Bad Lausick

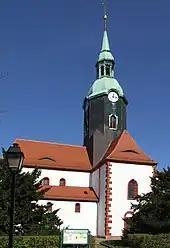
St. Kilian's Church

In 1096 Bad Lausick was mentioned for the first time as "Luzke". In later documents the names "Luzic" (1181), "Luzich" (1219) and "Lußigk" (1414) were used. In 1497 the place was described as "Laussigk" for the first time.